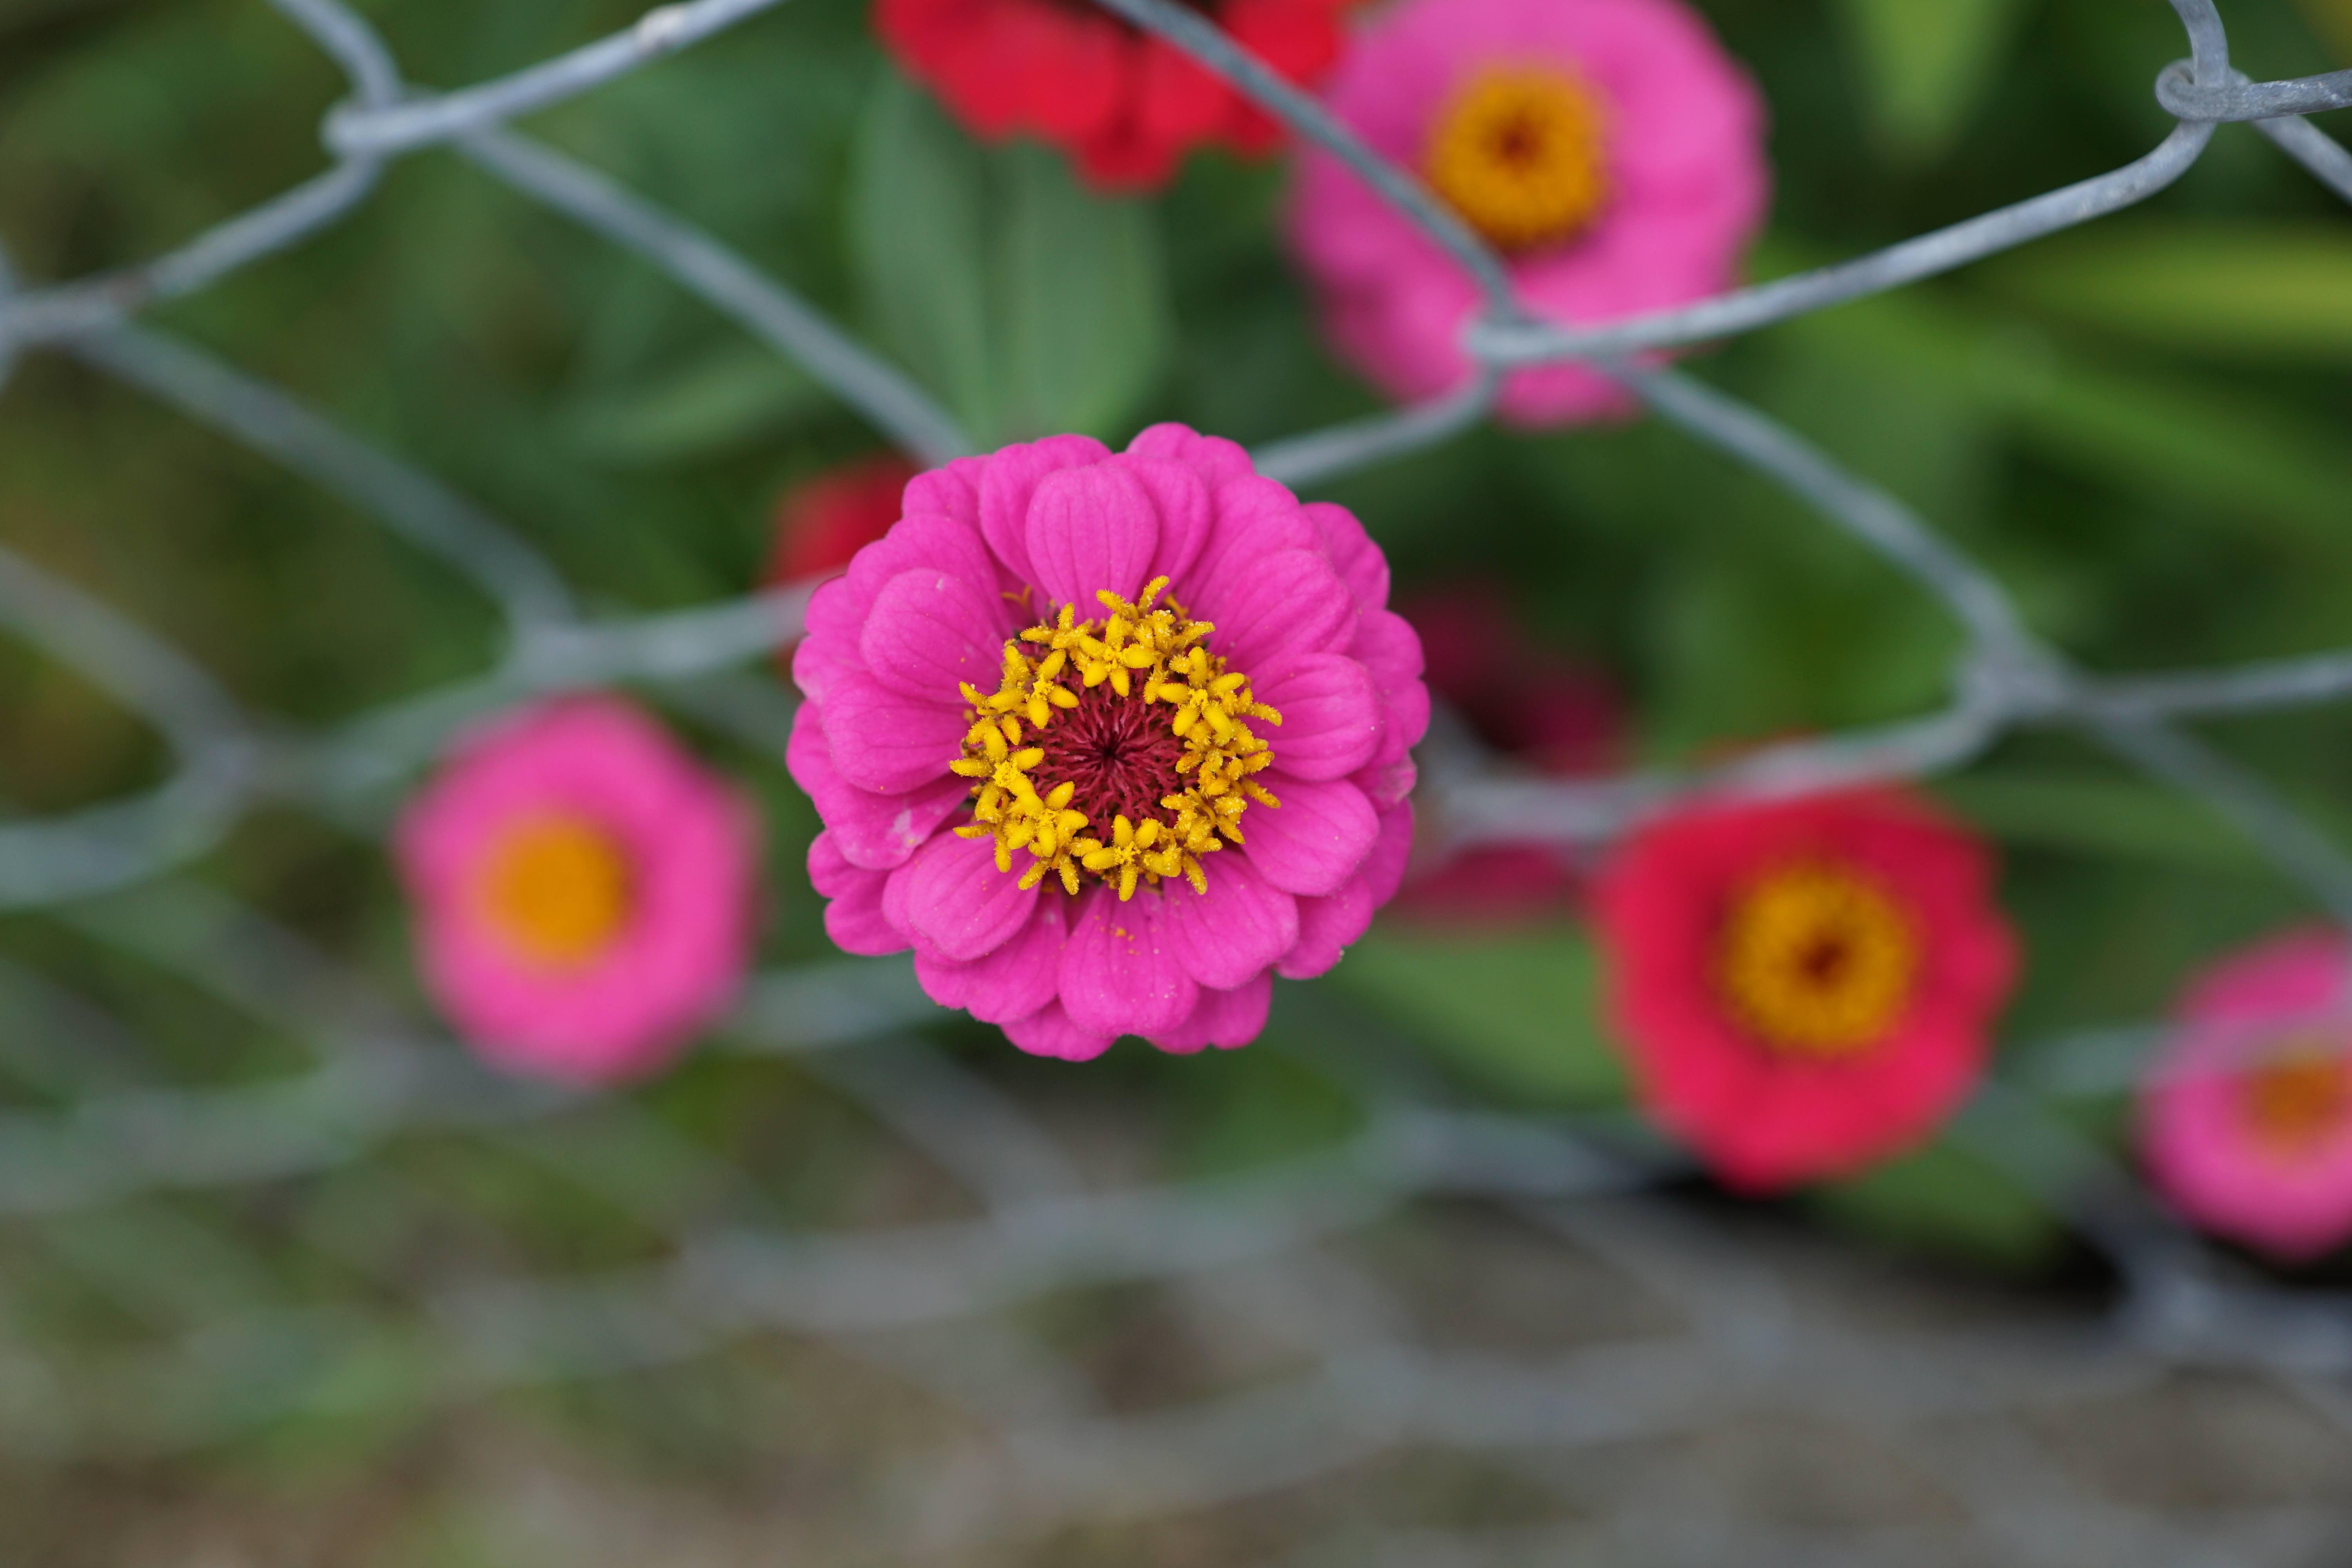
nature, blossom, plant, flower, petal, bloom, botany, pink, flora, wildflower, zinnia, composites, wire mesh, macro photography, flowering plant, daisy family, annual plant, land plant, garden cosmos